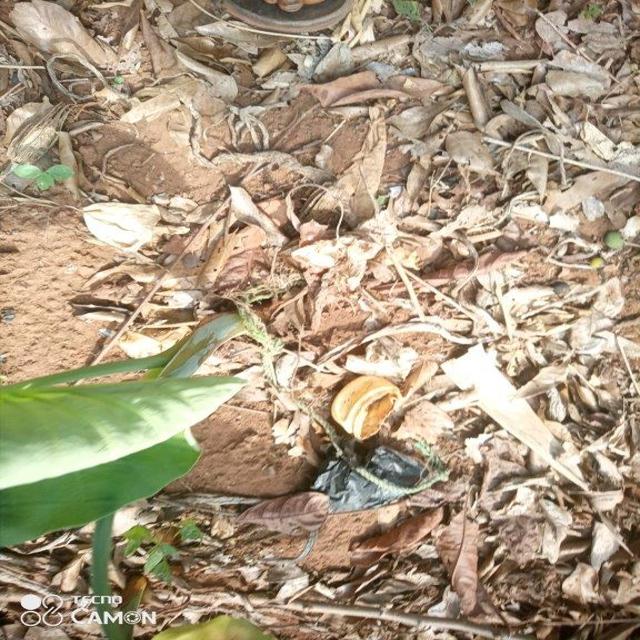
Label: Early_Blight